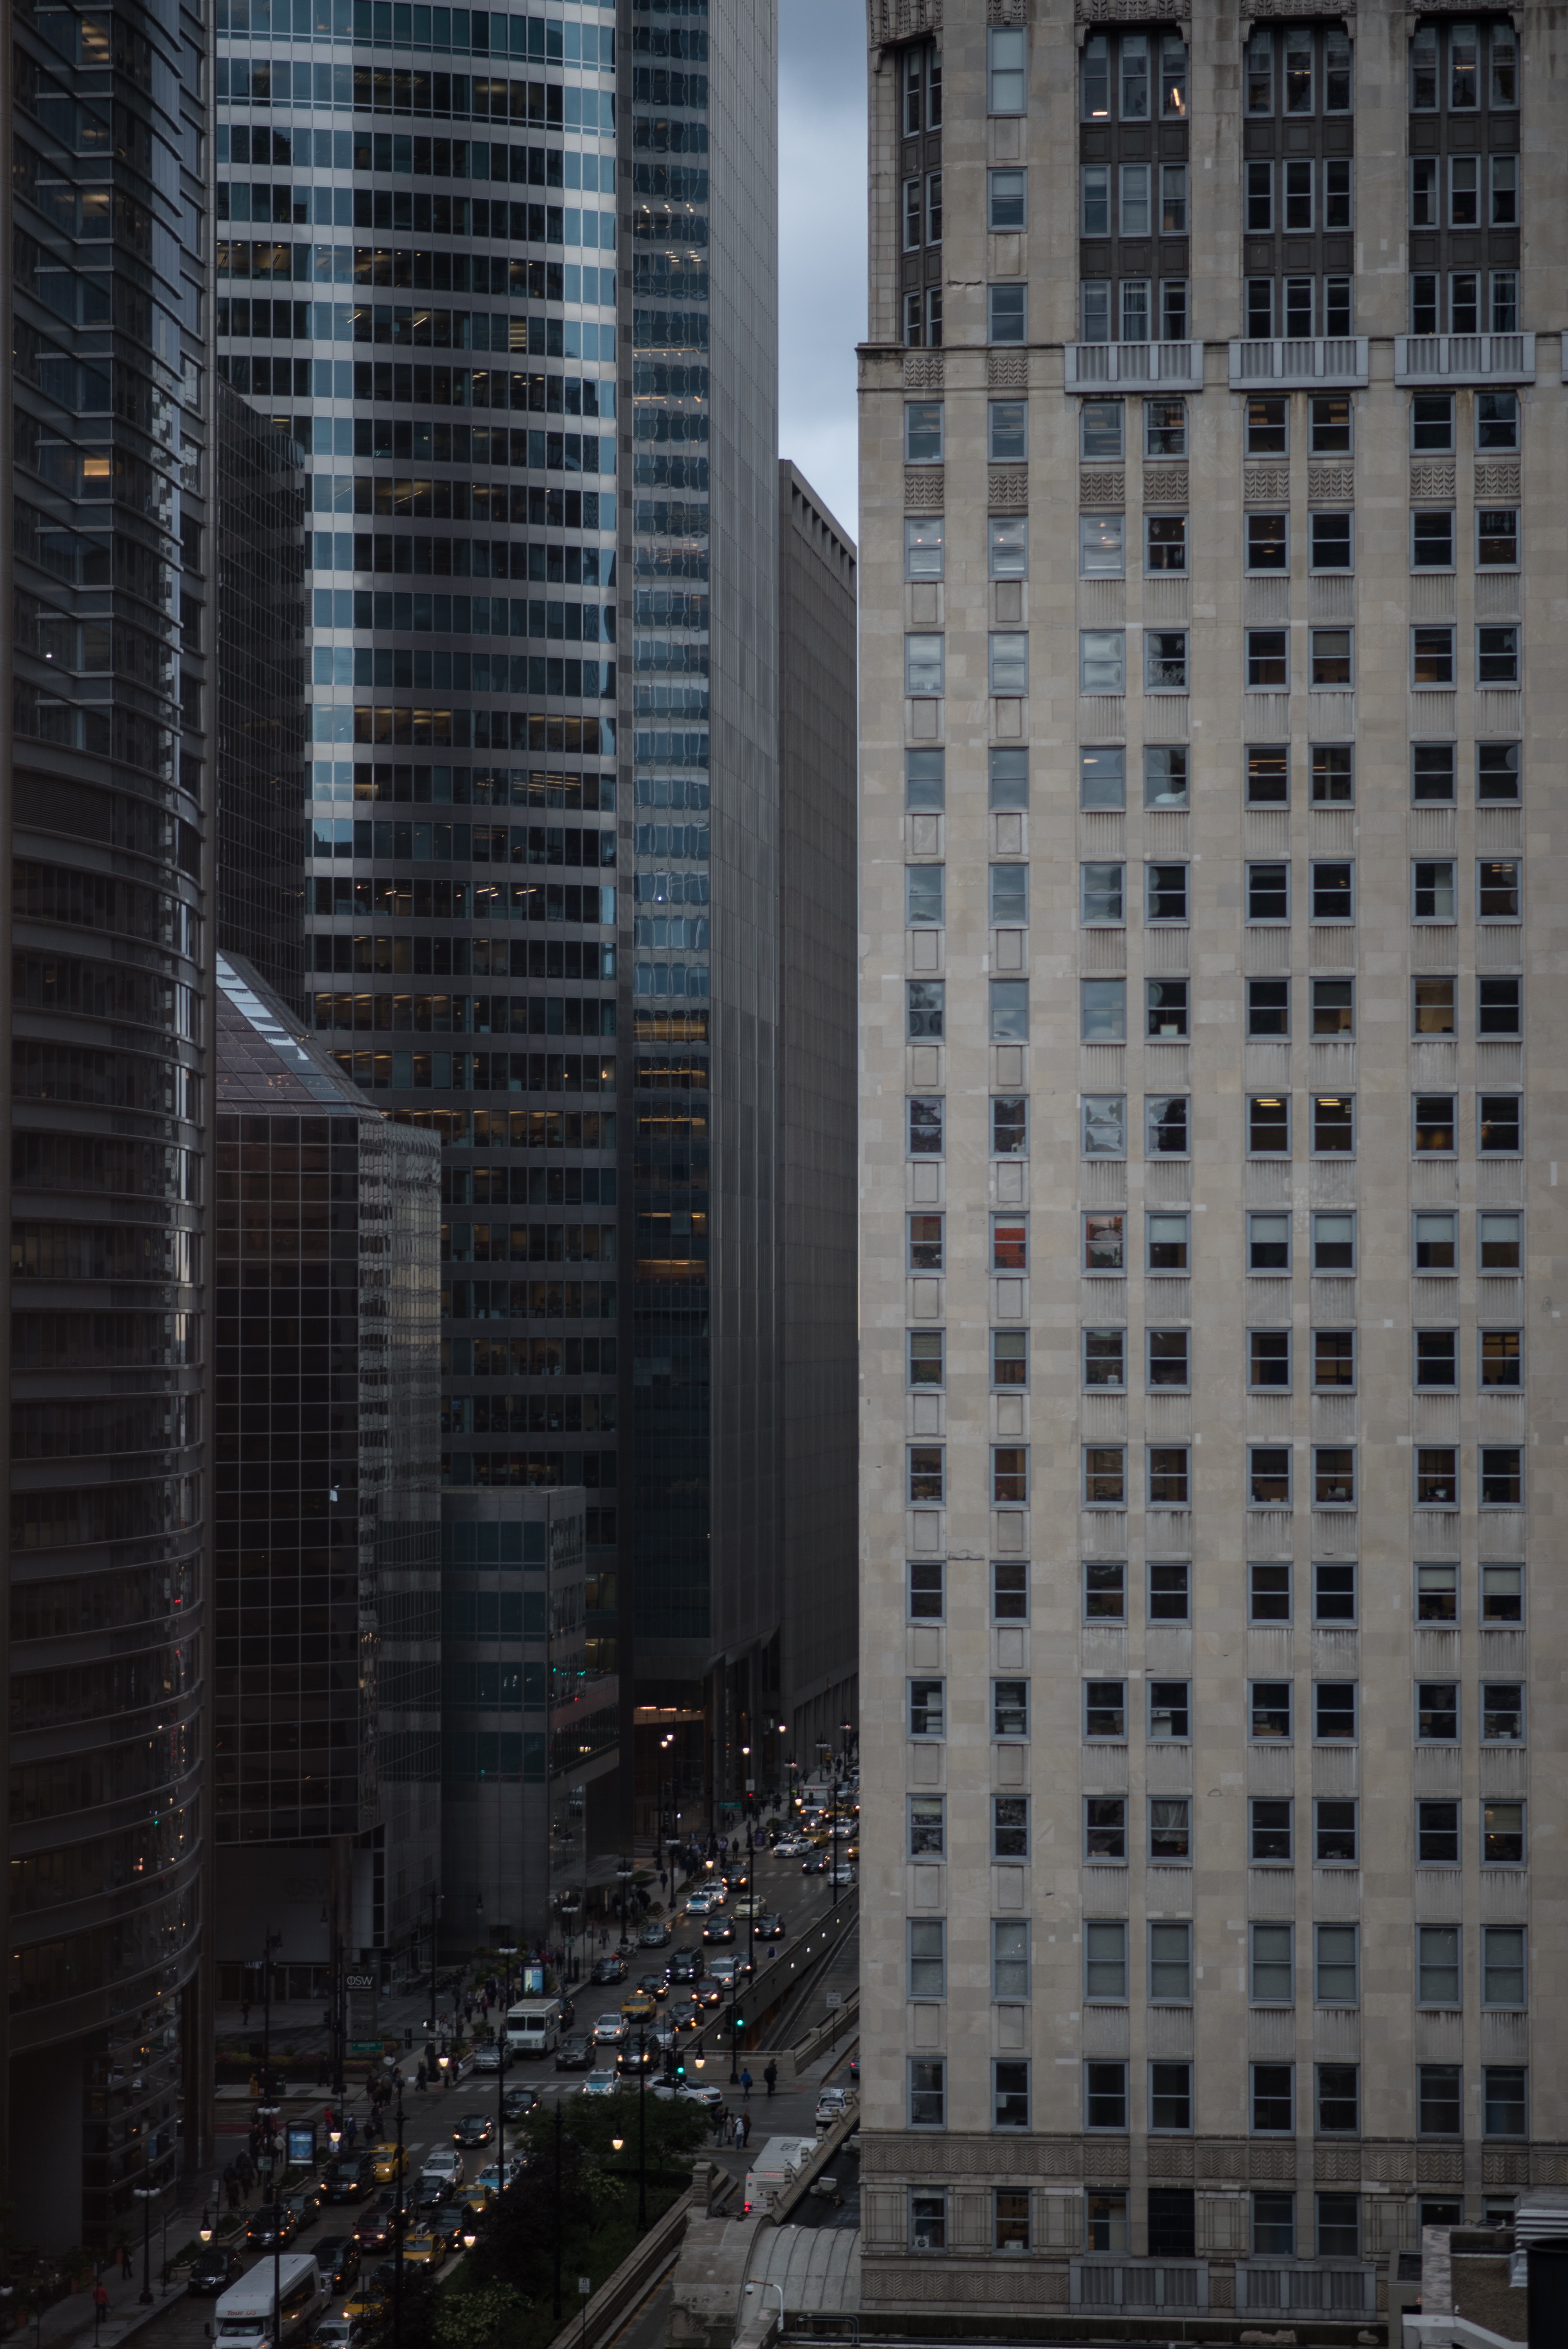
architecture, building, city, skyscraper, cityscape, downtown, facade, tower block, metropolis, condominium, neighbourhood, urban area, residential area, human settlement, metropolitan area